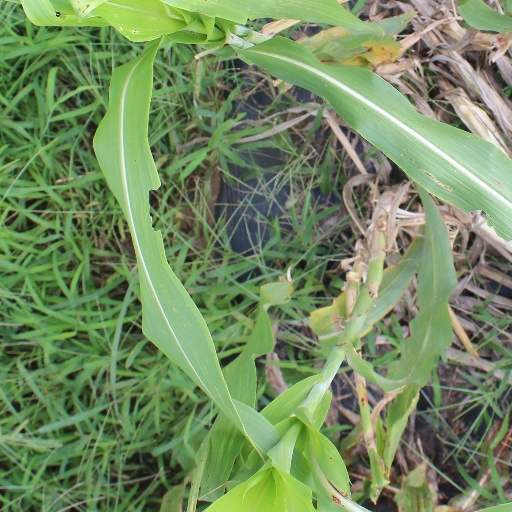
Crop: sorghum